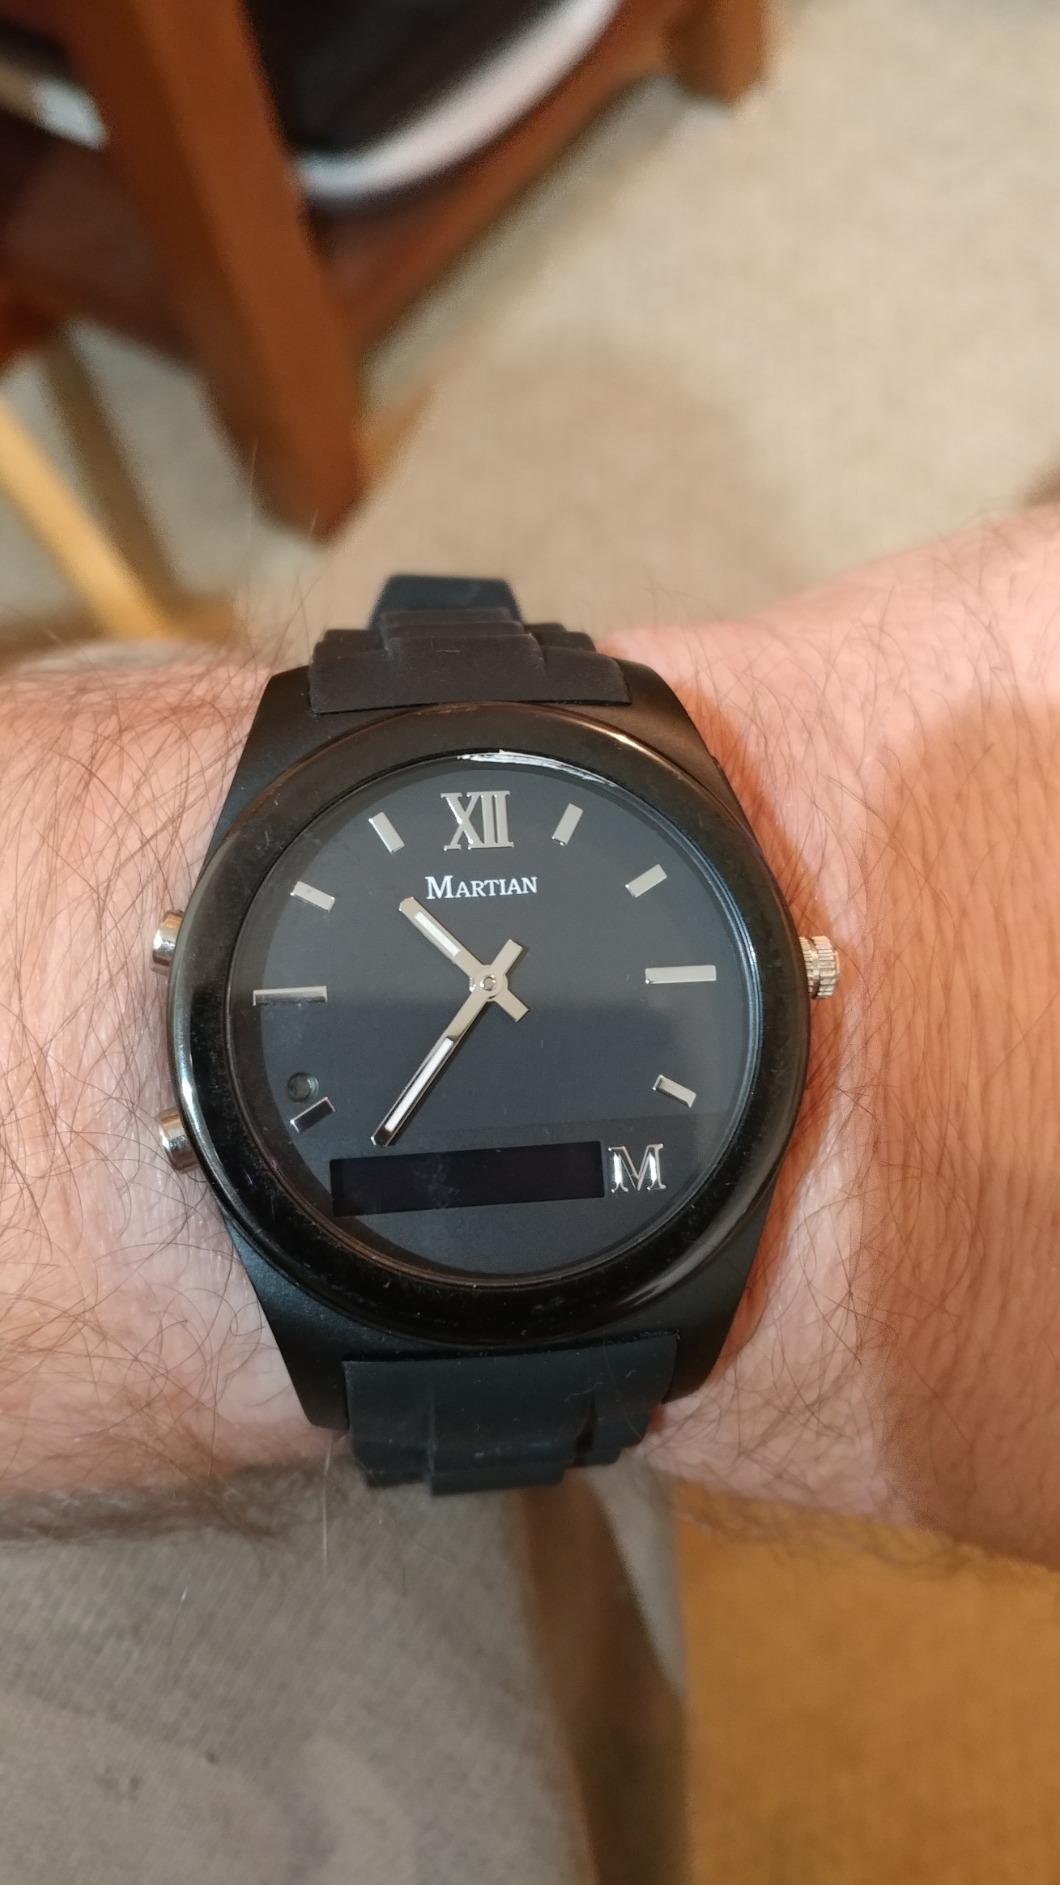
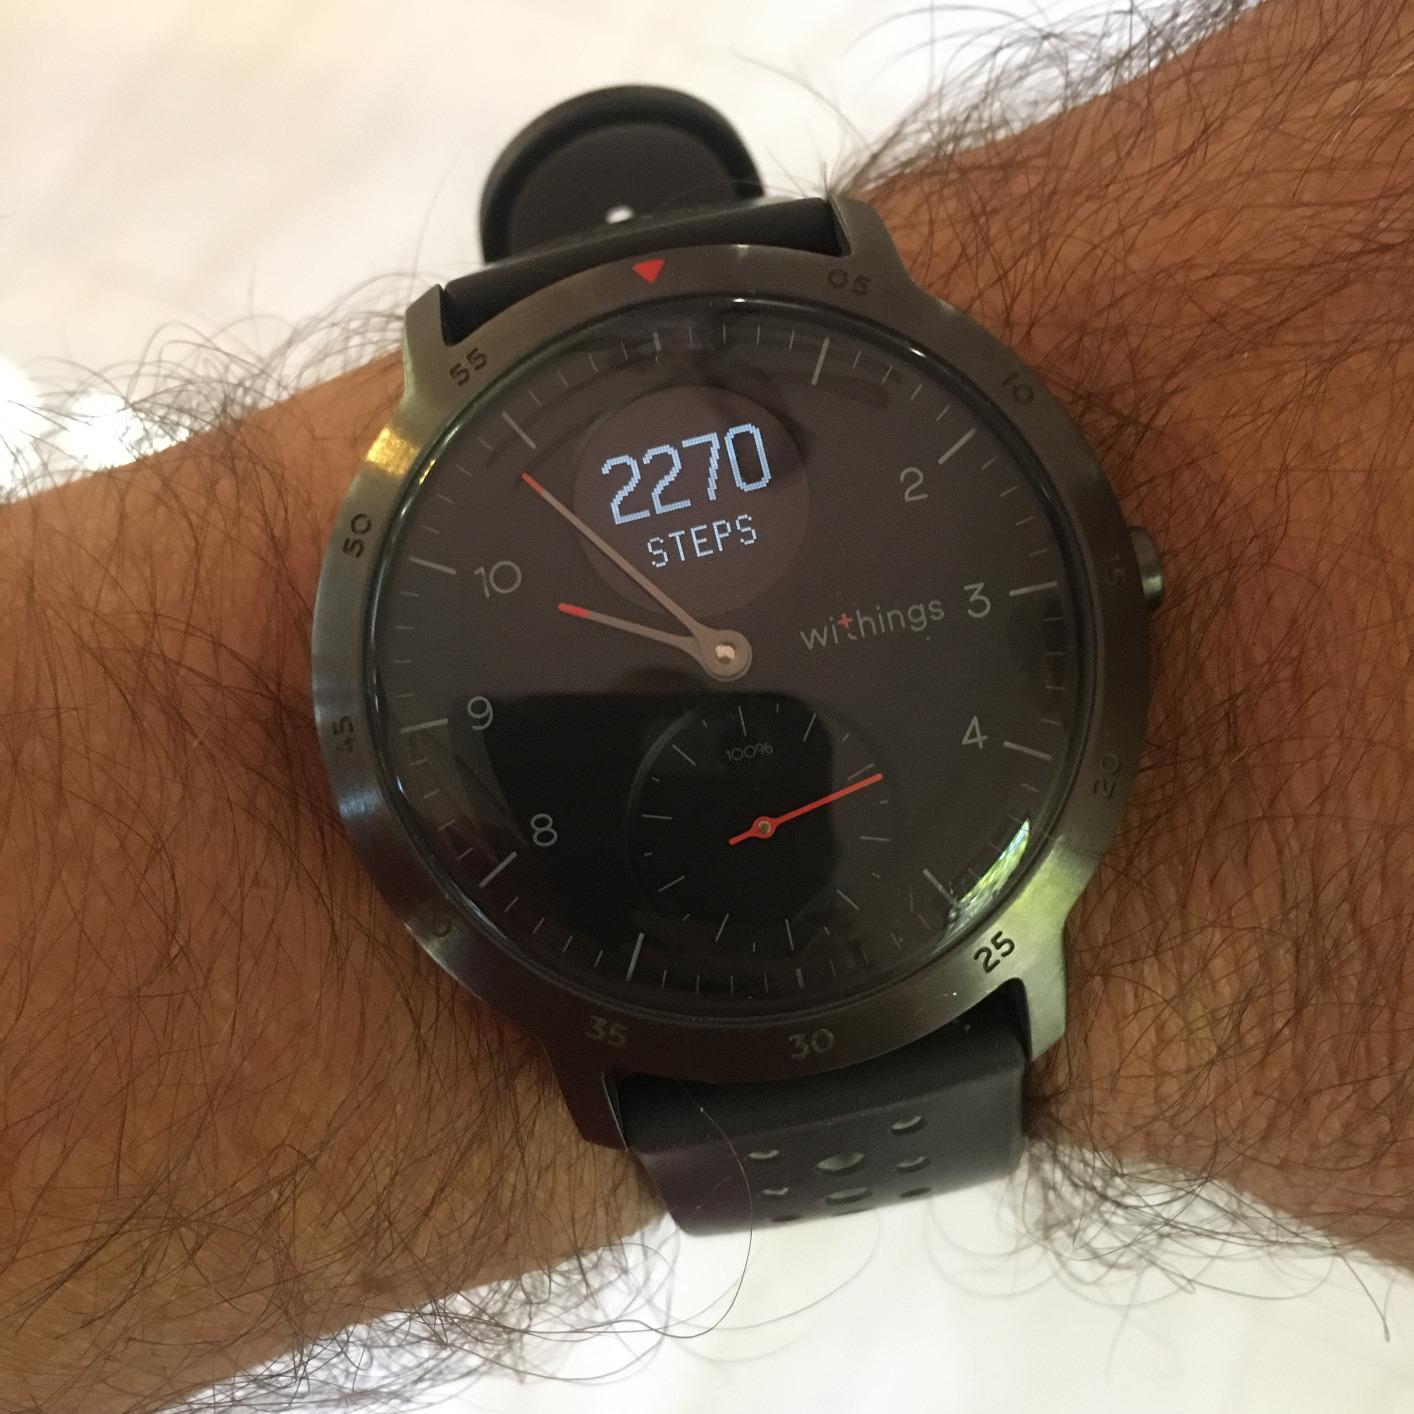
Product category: smartwatch
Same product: no